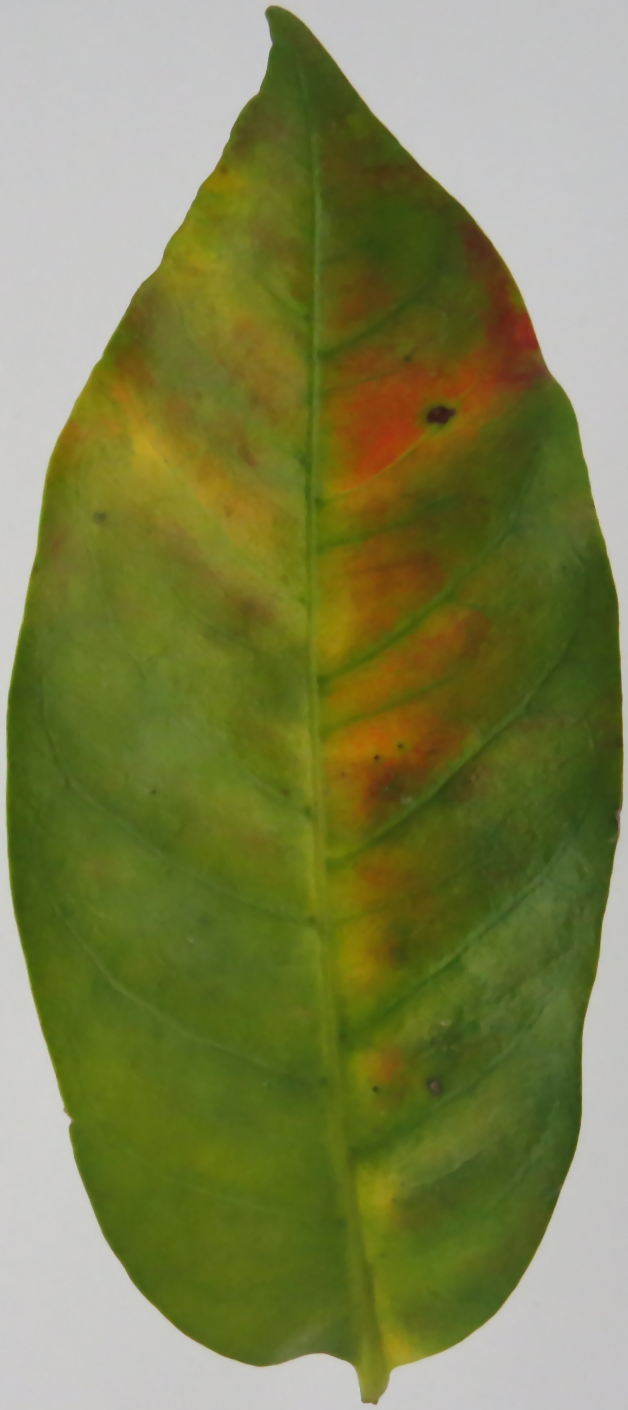
Label: phosphorus-P